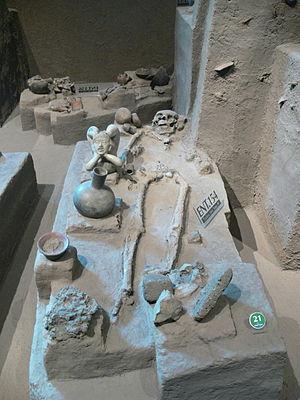
"Tlatilco était un grand village précolombien de la vallée de Mexico situé dans la municipalité de Naucalpan dans l'État de Mexico au nord-ouest de la ville de Mexico. Il s’agit d’un site archéologique important s’étendant sur environ 65 hectares. Ce fut l'un des premiers sièges de chefferie à apparaître dans la vallée et à se développer sur la rive ouest du lac Texcoco au Préclassique pendant les Phases Ayotla et Manantial, grosso modo entre -1300 et -800. Il a donné son nom à la ""culture de Tlatilco"", à laquelle se rattachent les sites de Tlapacoya, sur la rive orientale du lac Chalco, et Coapexco.